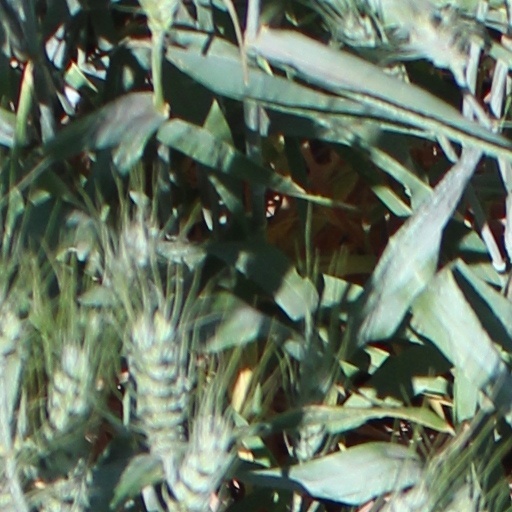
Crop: wheat